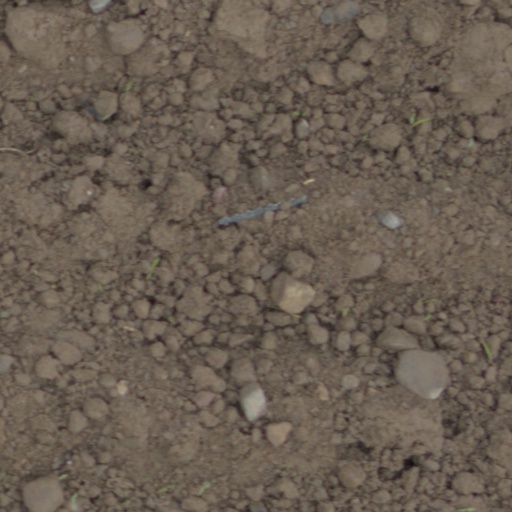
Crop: wheat